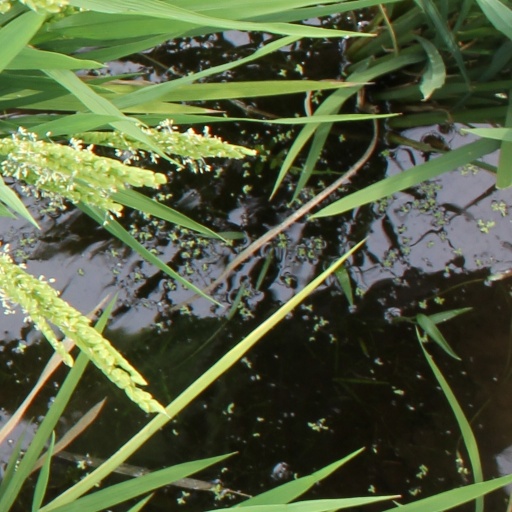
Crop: rice